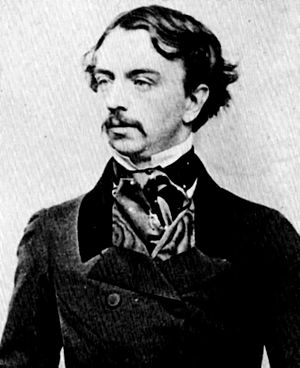
Karl 3. af Parma
Hertug Karl 3., ca. 1852
Karl 3. var hertug af det lille hertugdømme Parma i Norditalien fra 1849 til 1854.